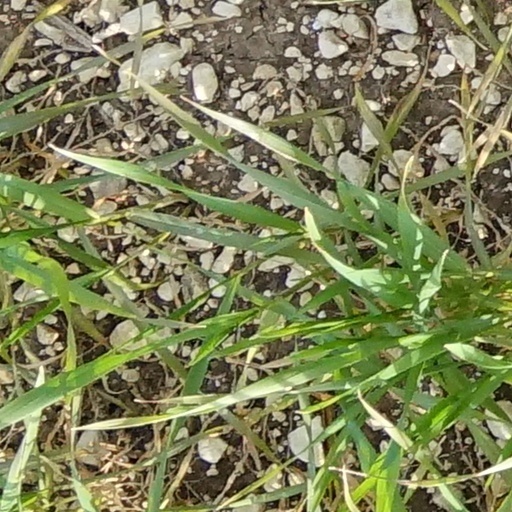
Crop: wheat